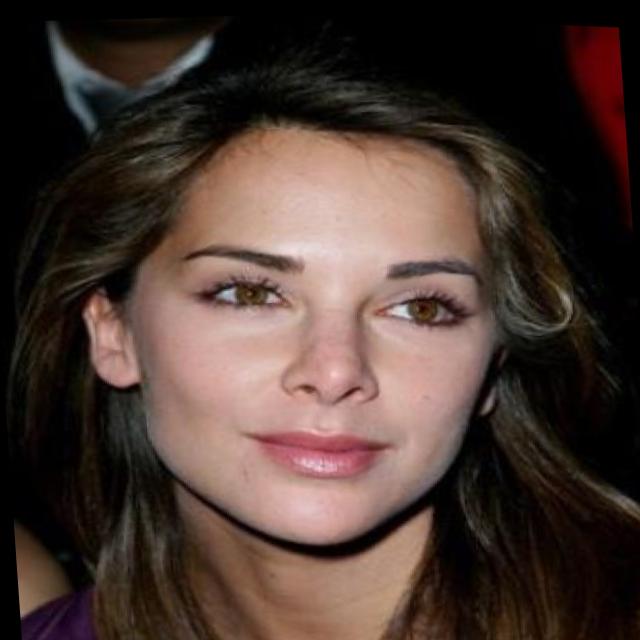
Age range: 21-44